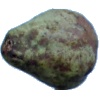
Label: Pear Stone 1